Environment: real
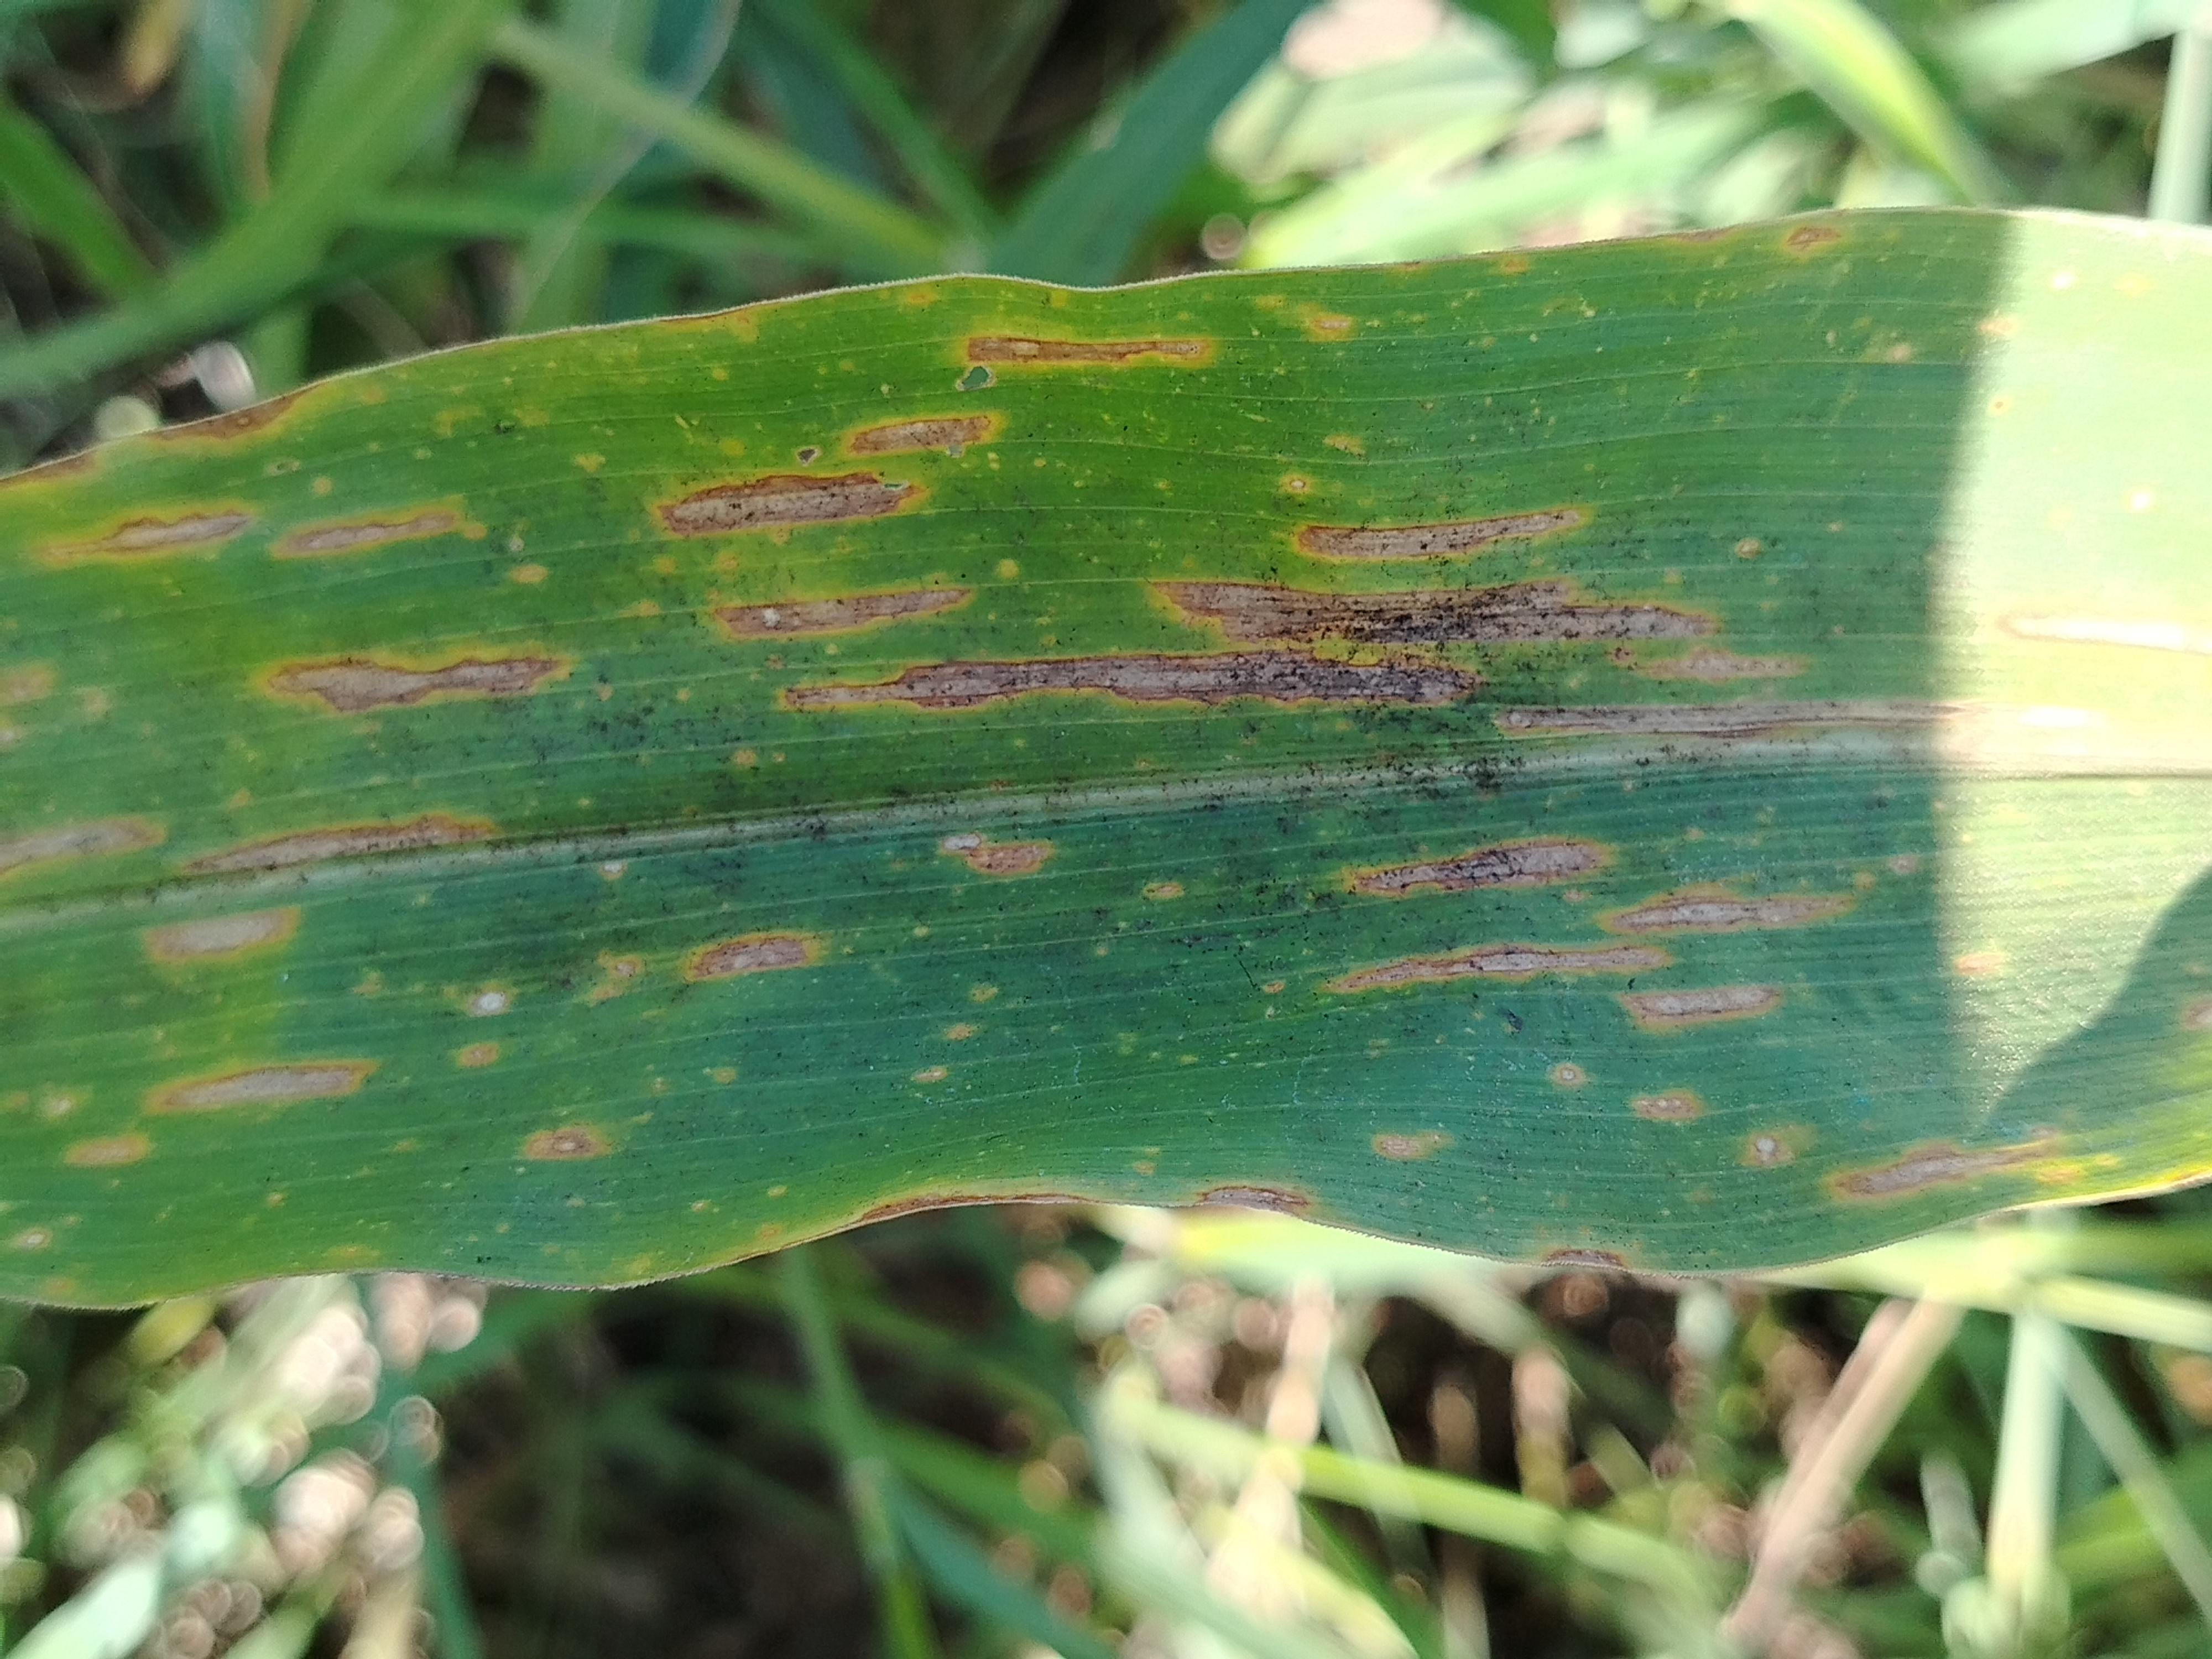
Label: gray_leaf_spot